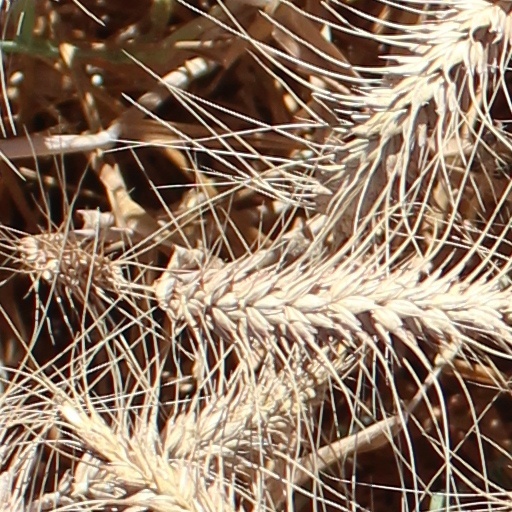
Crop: wheat